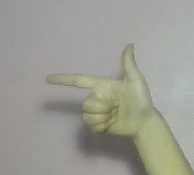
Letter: yaa